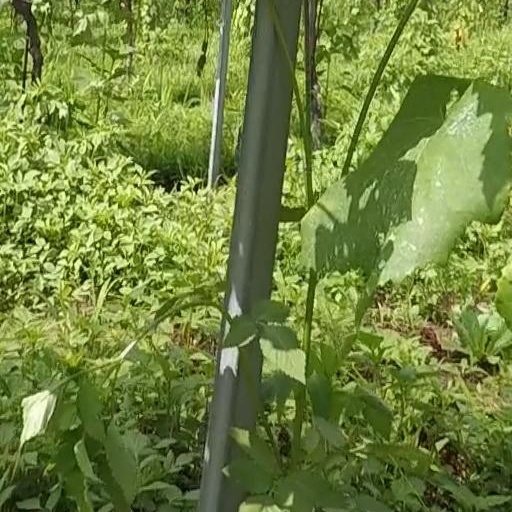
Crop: grape